Afsluitdijk

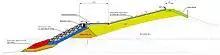
The new (2022) profile (Den Oever - Kornwerderzand)

In 2012, the State Secretary for Infrastructure and the Environment, Joop Atsma, issued a statement detailing the factors influencing the decision to replace the locks at Kornwerderzand. A naviduct would have a high construction cost compared with standard locks and bridges, but would benefit the economy by reducing delays. After the cost–benefit analysis of all potential solutions was considered, a decision was made to strengthen the existing locks. However, it is quite possible that a naviduct will be built to replace the locks when they reach the end of their useful life in 2050. The work started in April 2020 and was planned to take three years; during the work, the highway remained in operation, however the bicycle path was closed.